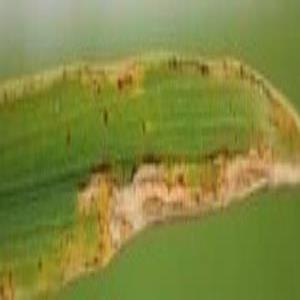
Disease: Bacterialblight